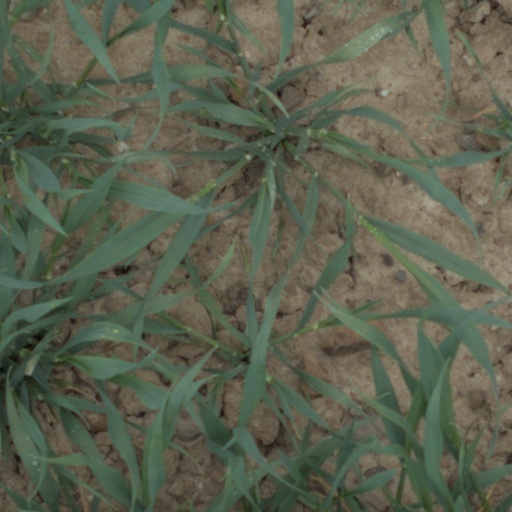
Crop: wheat